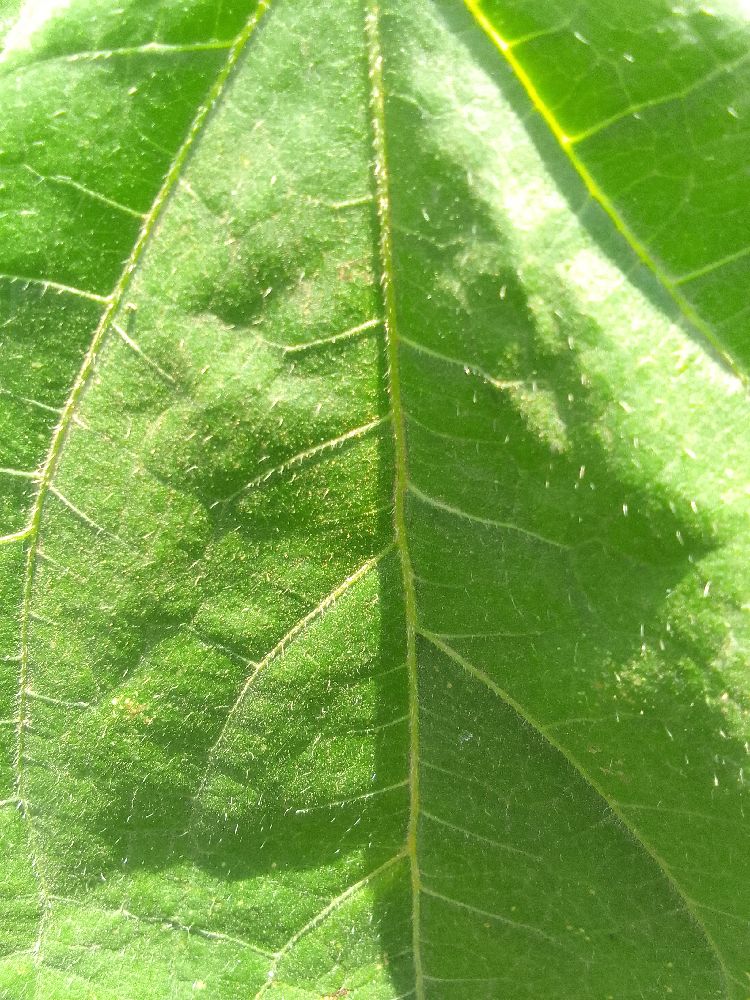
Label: healthy